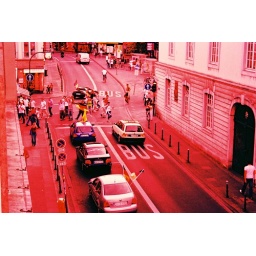
after the german won some soccer game in the world cup (not digitally altered - cross processed)